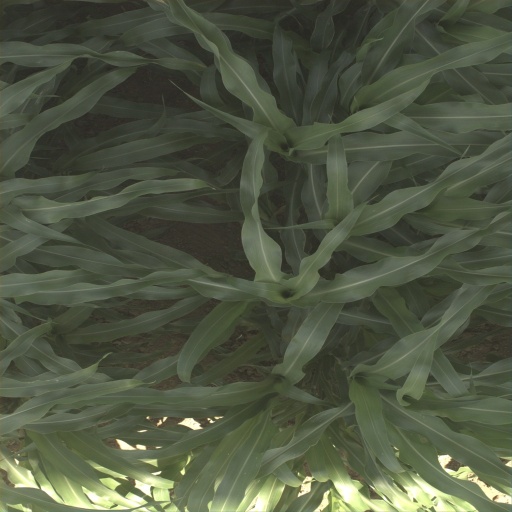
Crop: sorghum